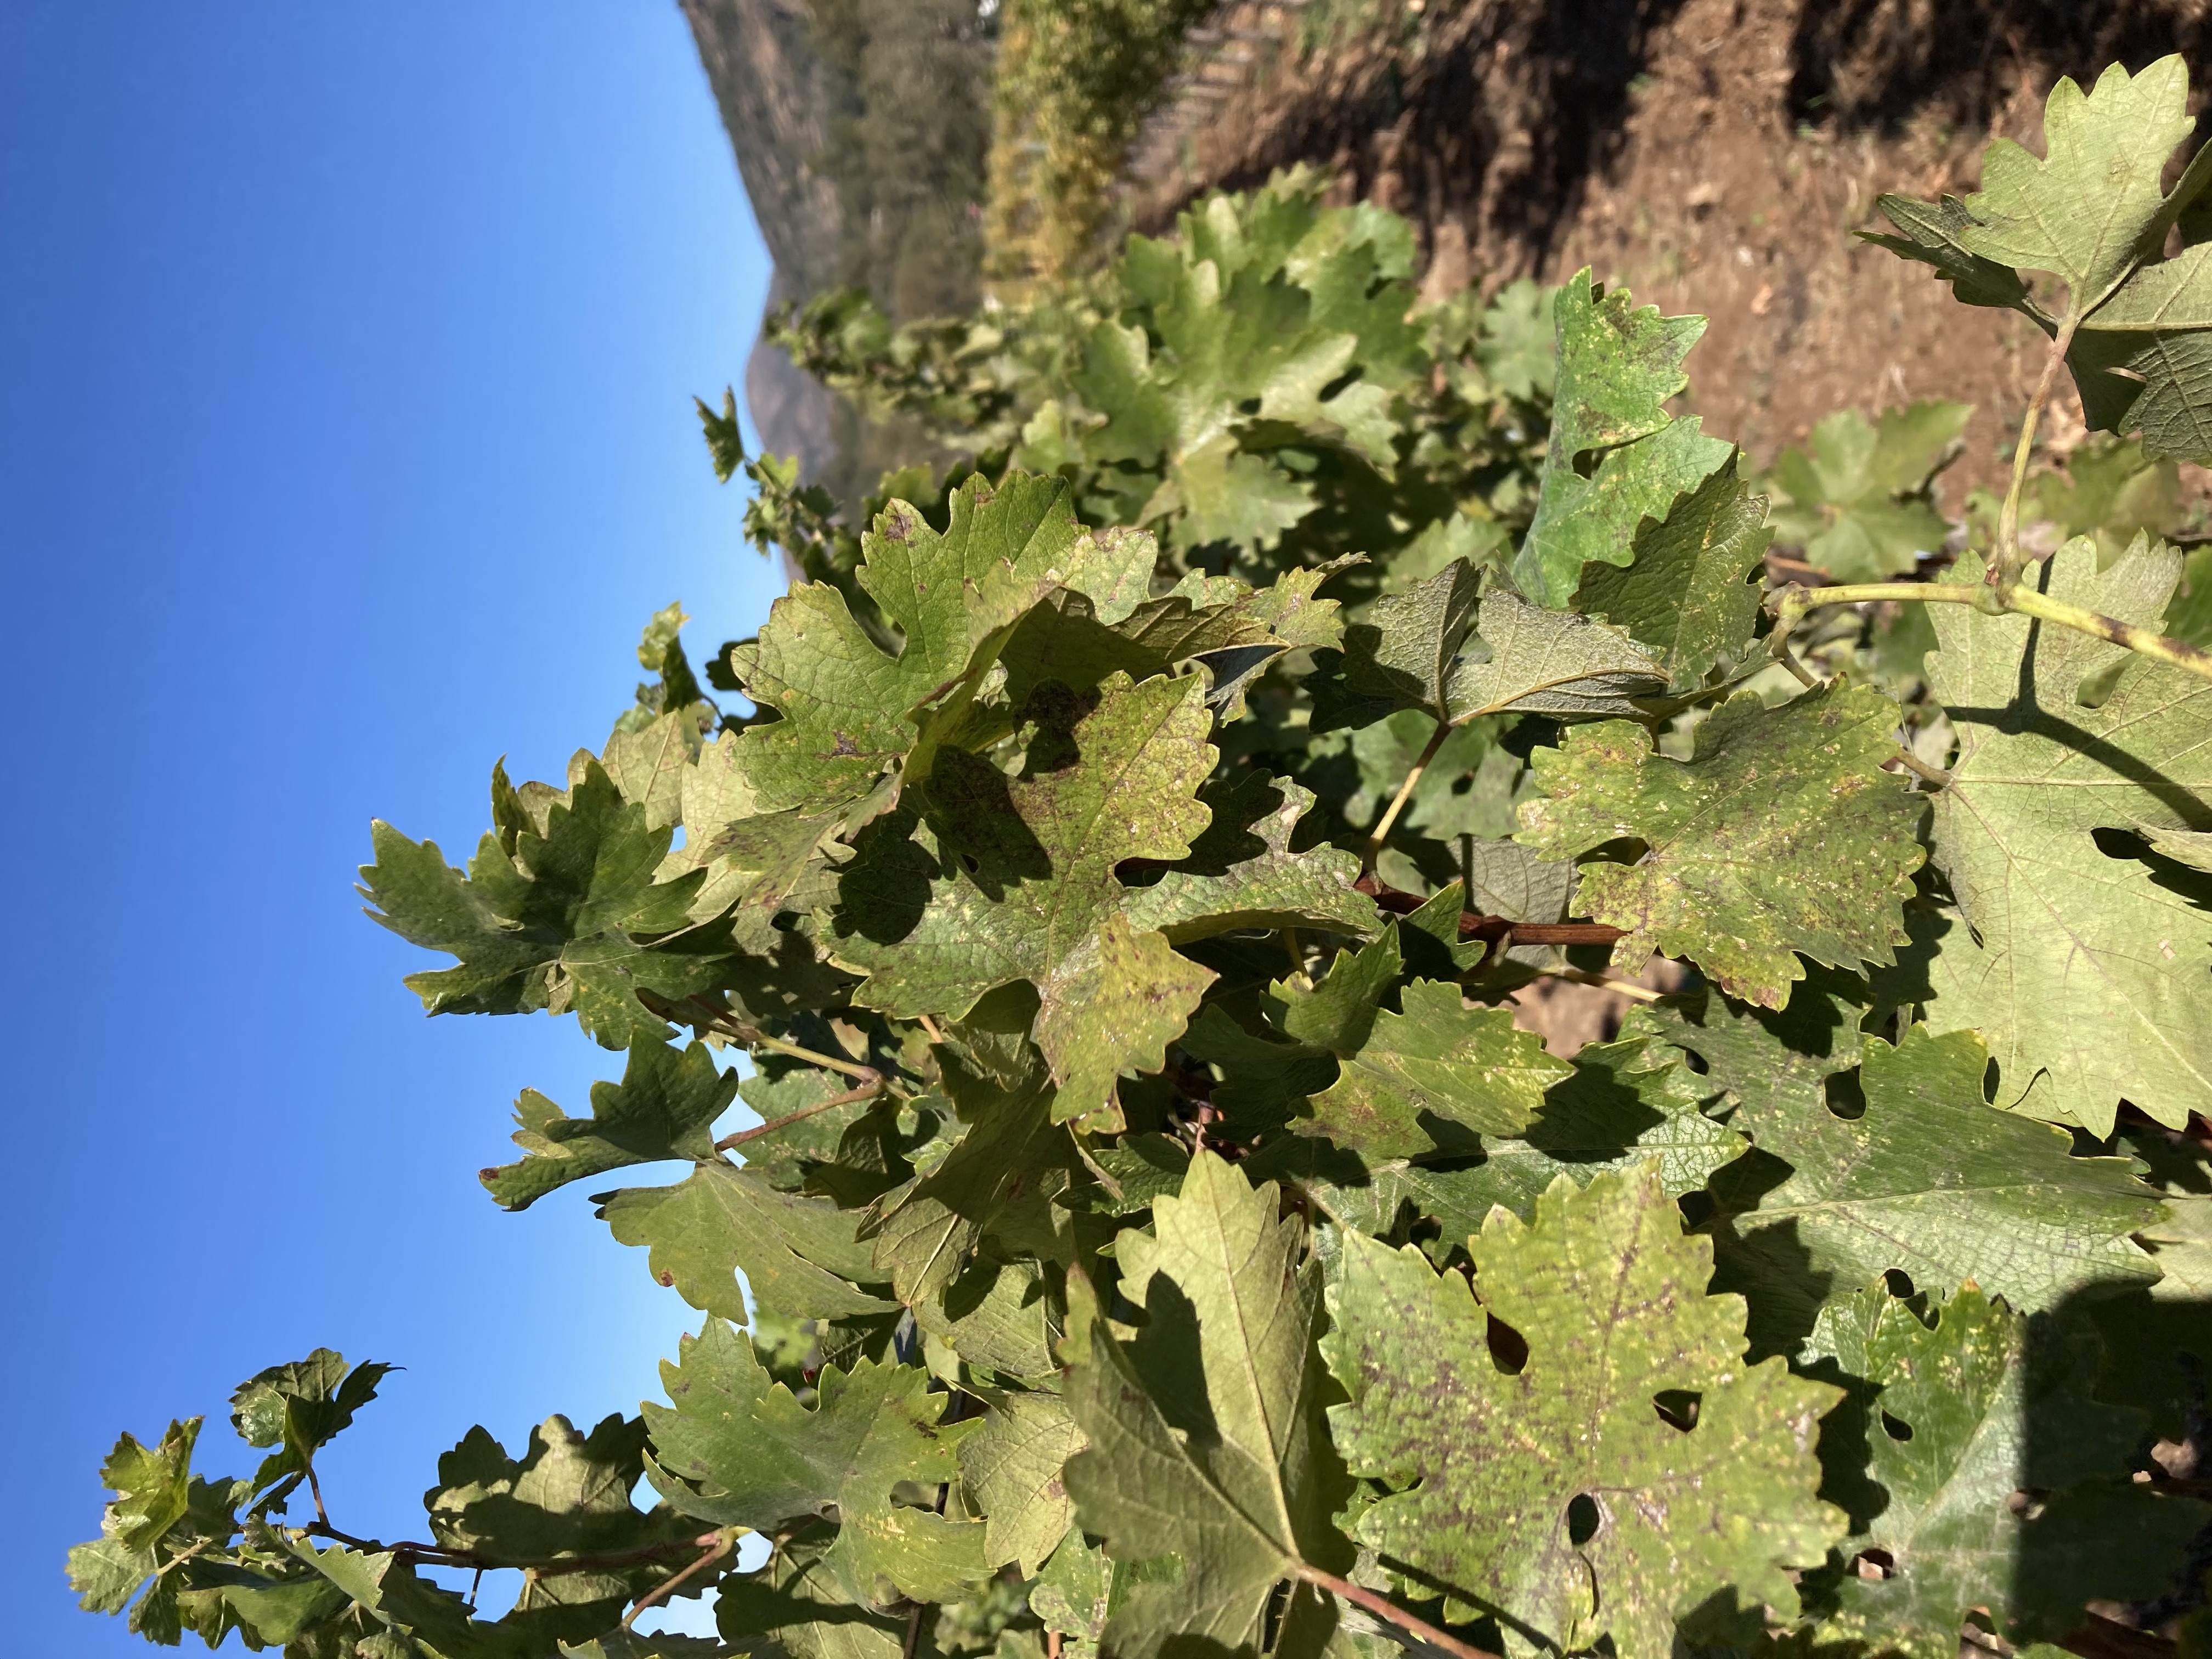
Label: Other Red